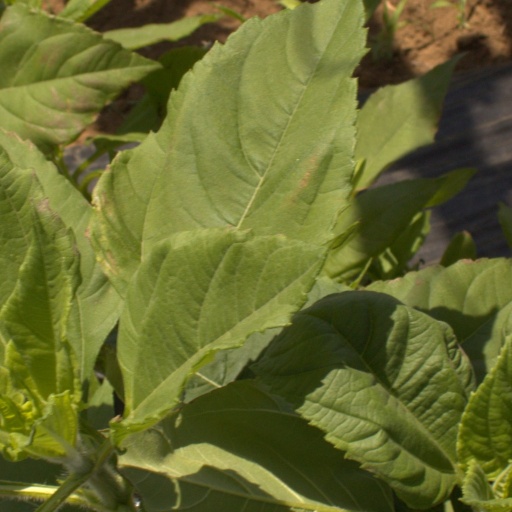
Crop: Jerusalem artichoke